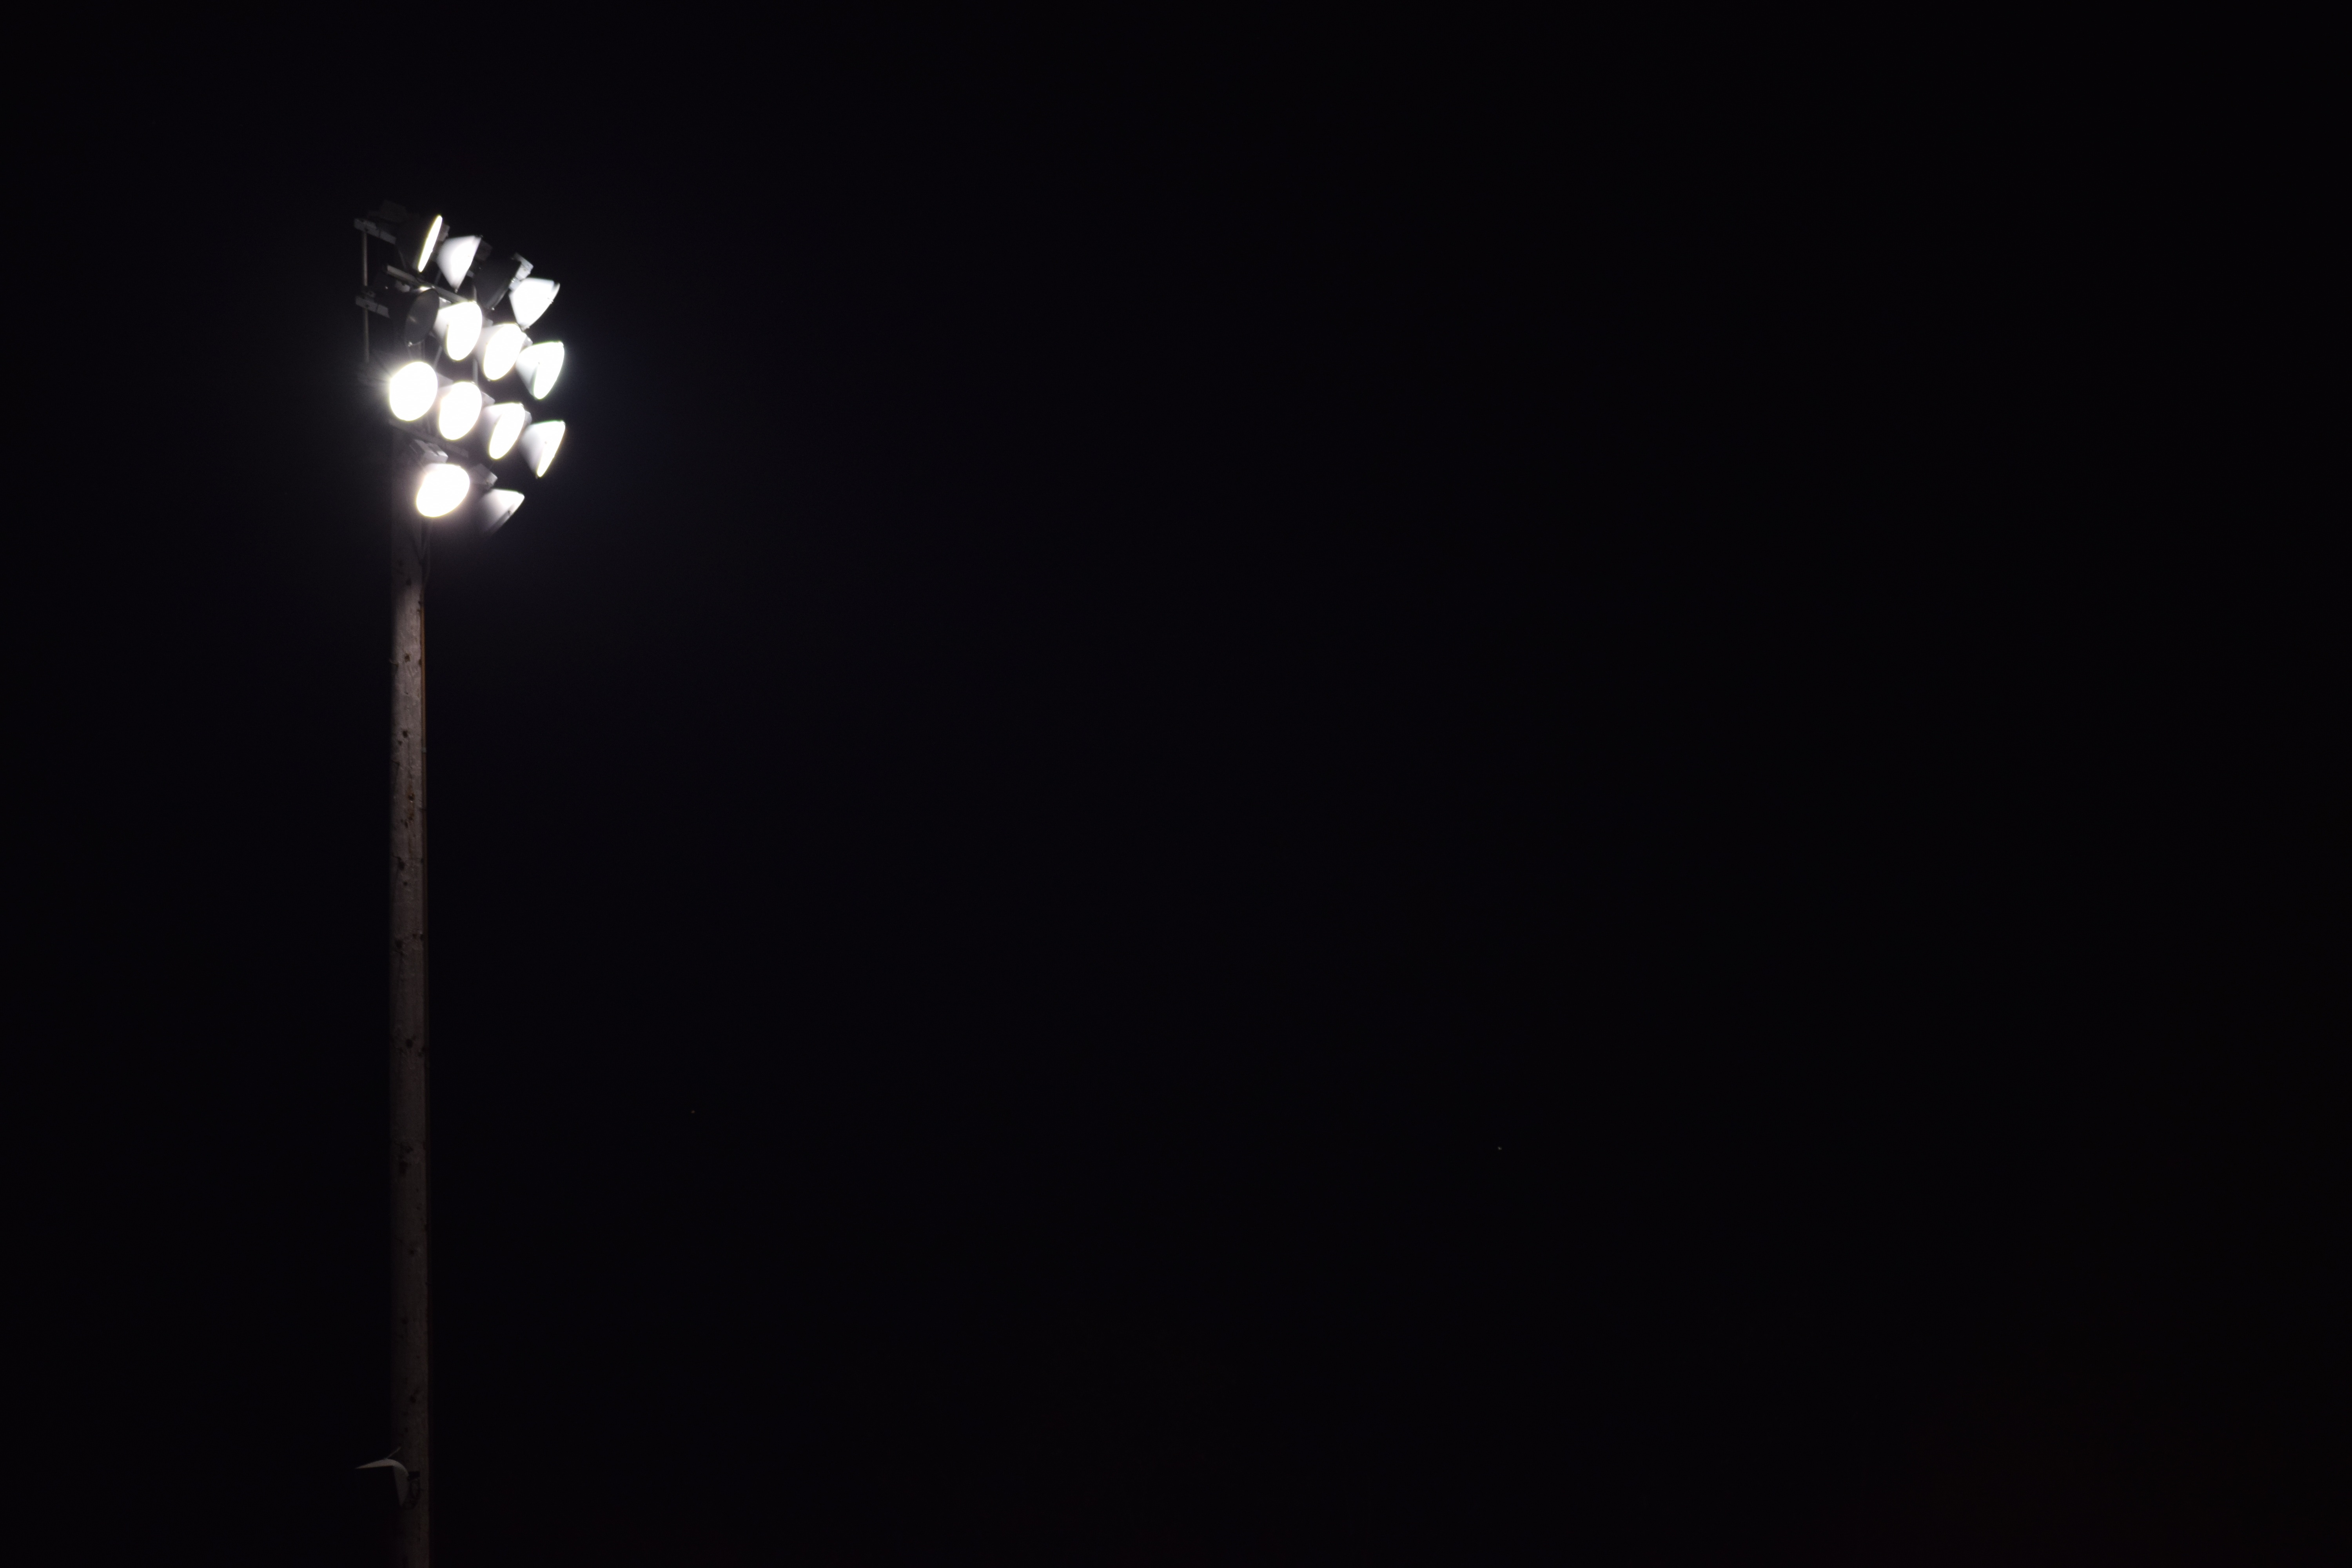
light, sport, field, night, game, dark, sparkler, line, soccer, darkness, street light, football, lighting, stadium, full moon, spotlight, lights, arena, light fixture, illumination, backgrounds